Josue Soto

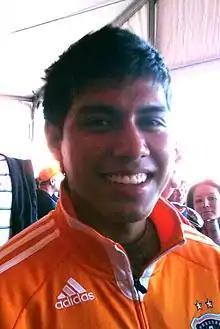
Soto in 2011

Josue Soto (born January 3, 1989) is an American professional soccer player who plays as a midfielder.